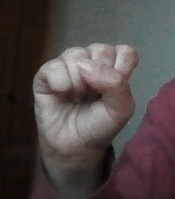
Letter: saad